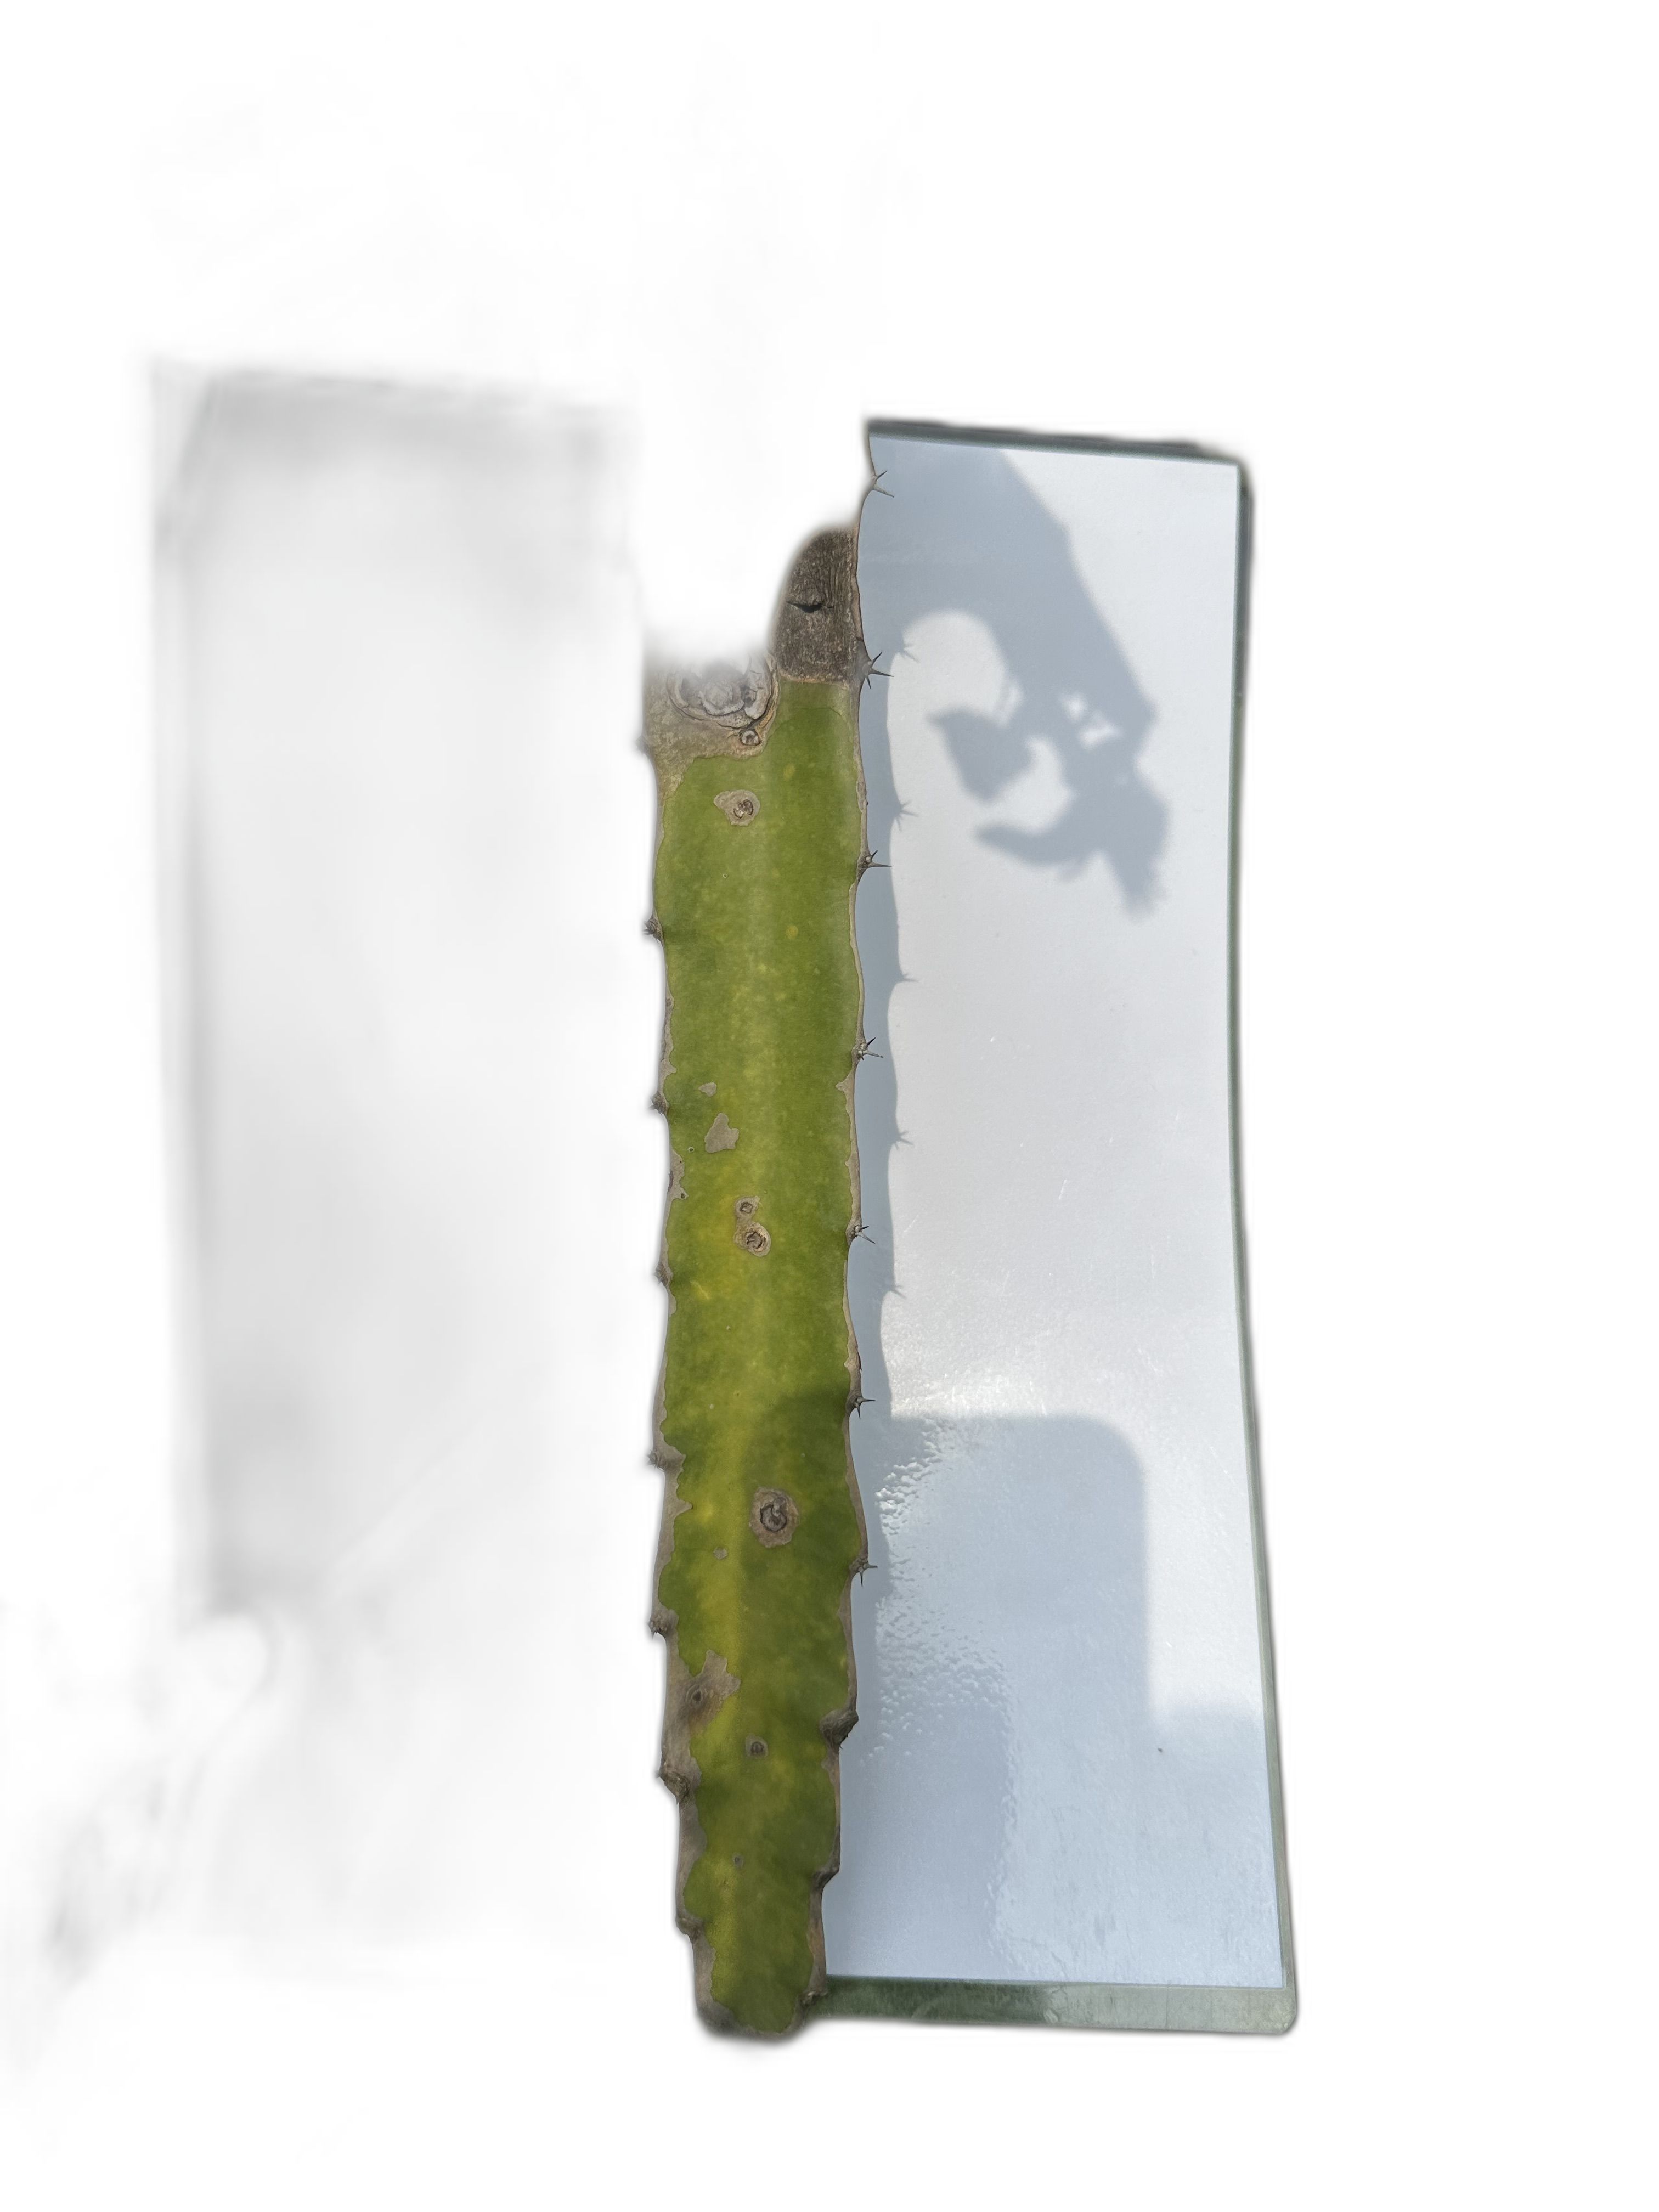
Label: Good leaf